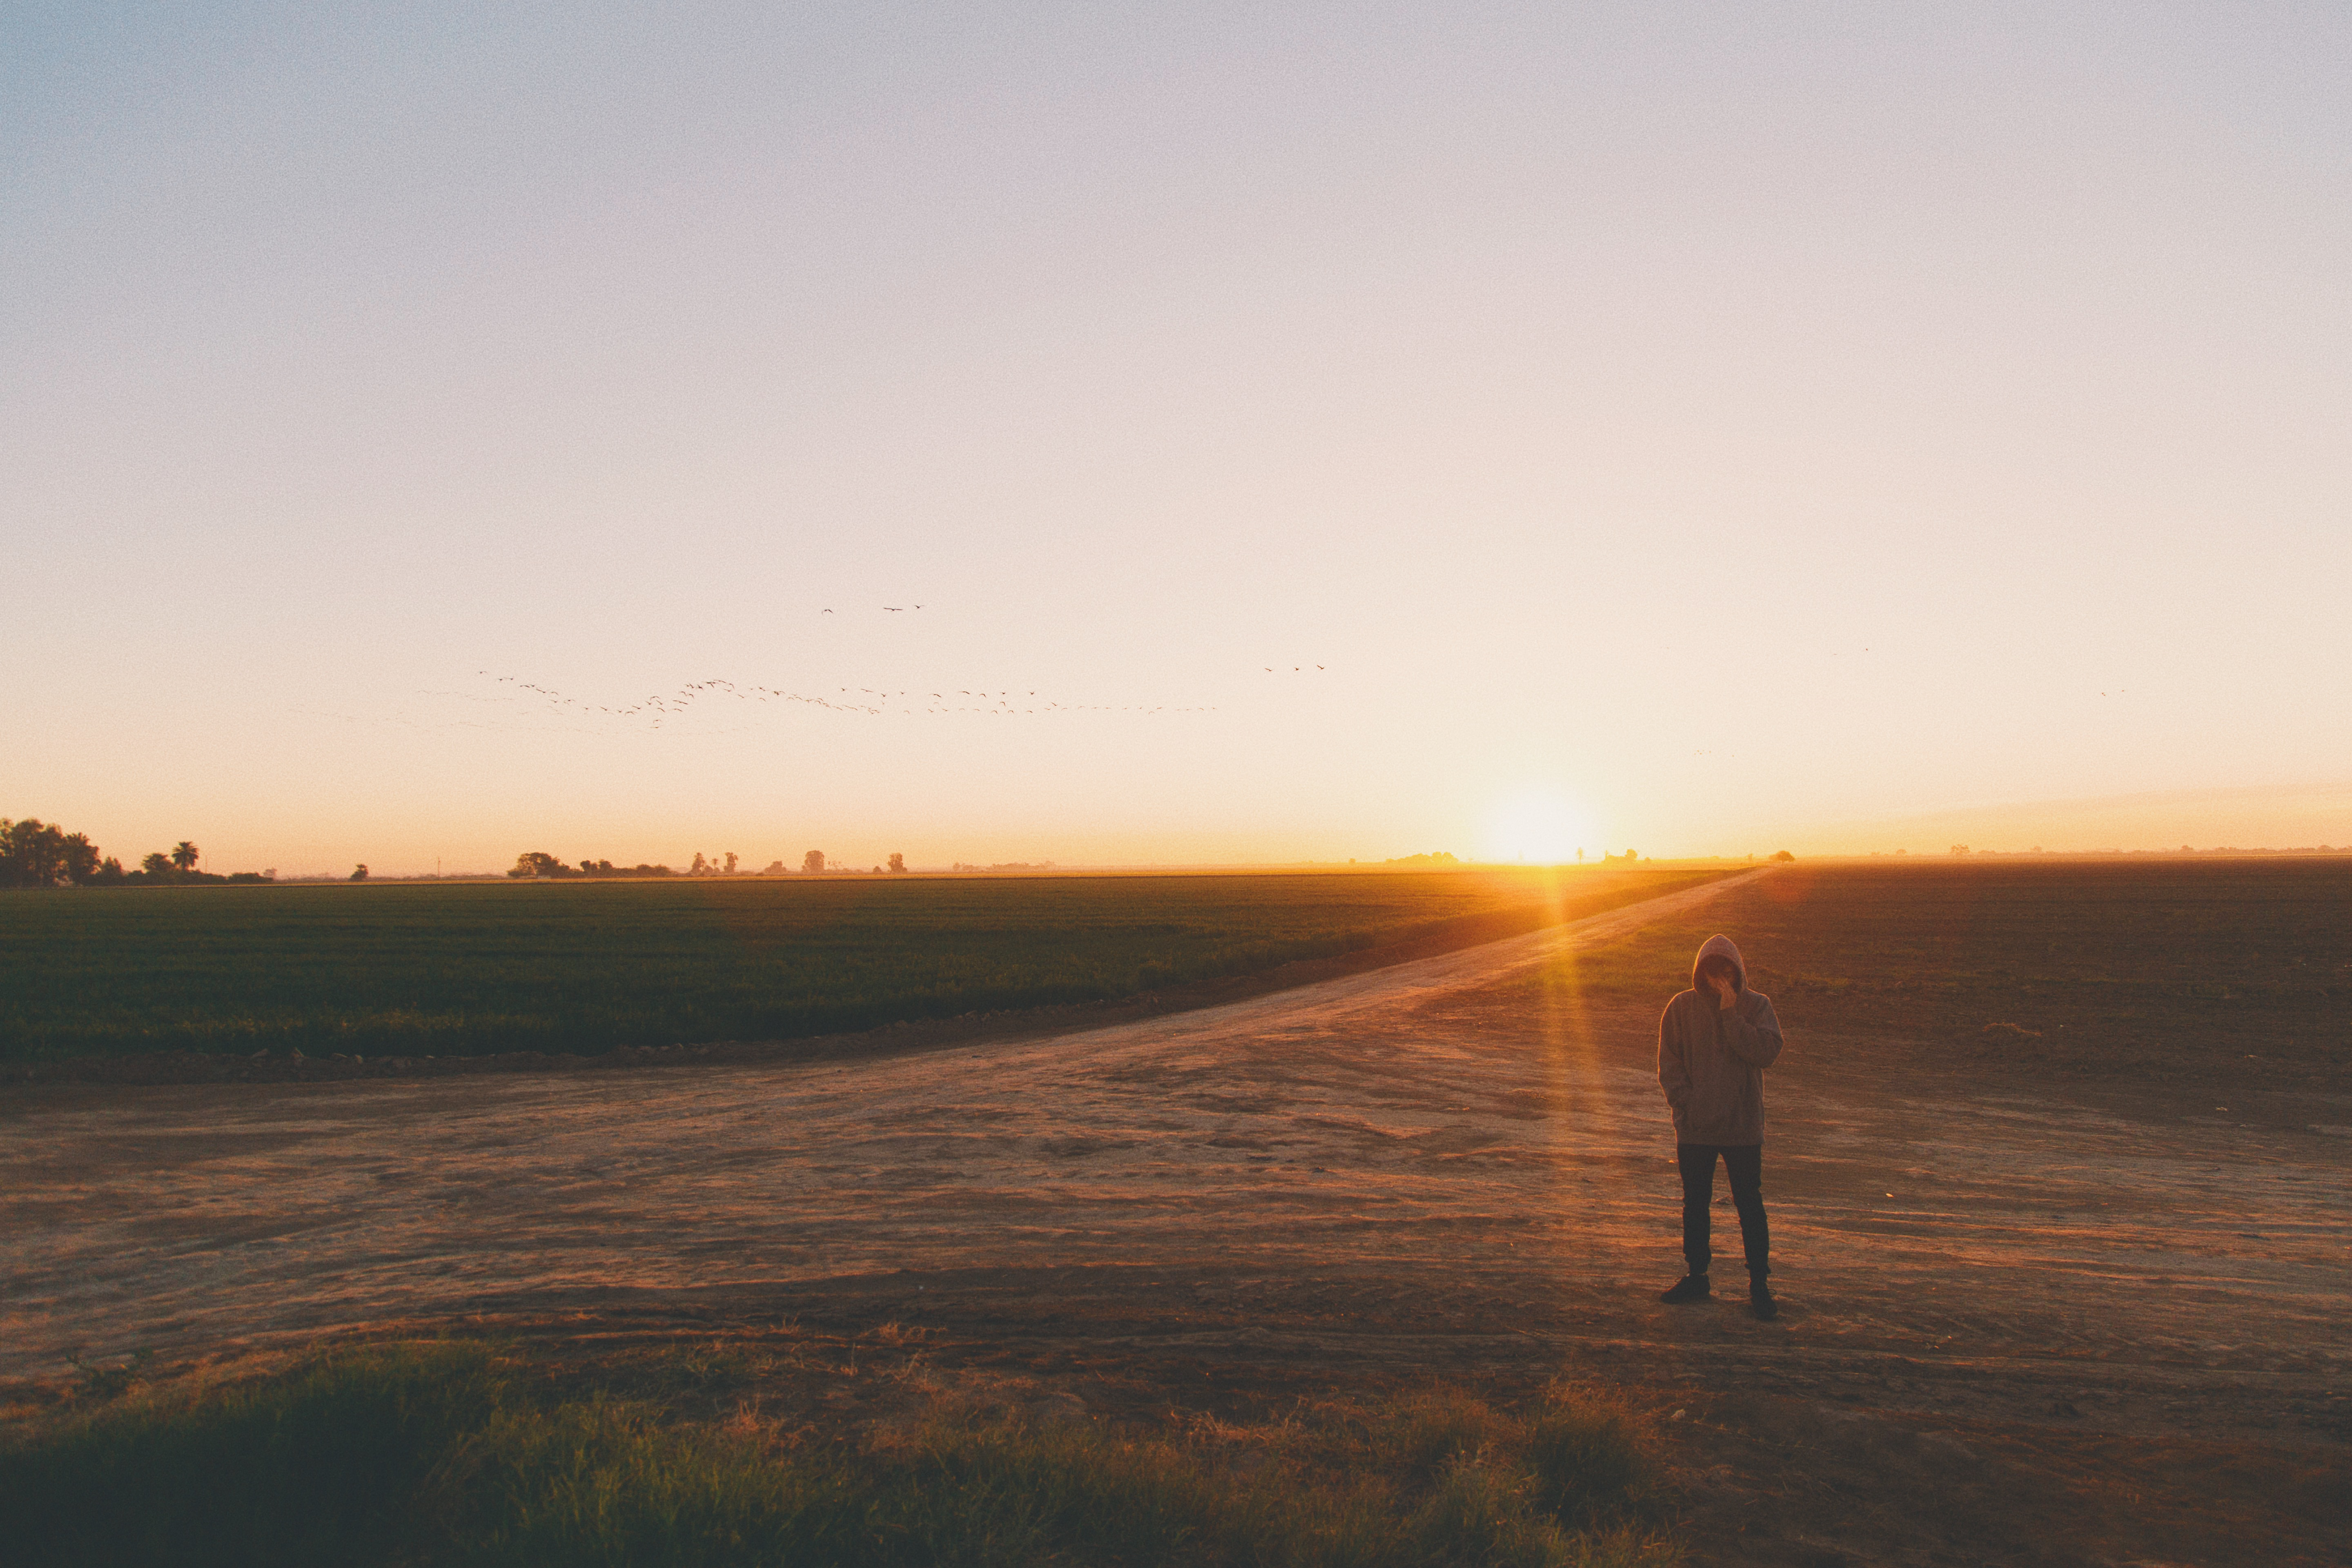
man, beach, sea, coast, sand, ocean, horizon, sun, sunrise, sunset, field, farm, sunlight, morning, shore, wave, dawn, male, guy, dusk, evening, body of water, atmospheric phenomenon